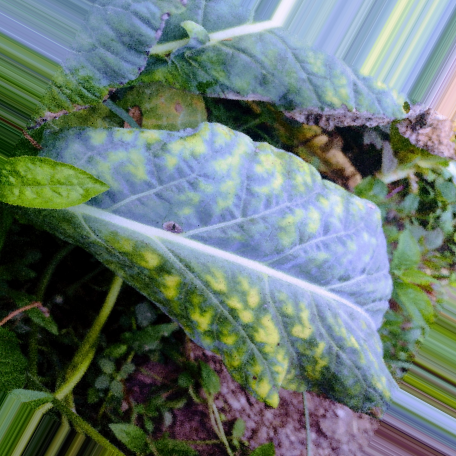
Label: Downy Mildew